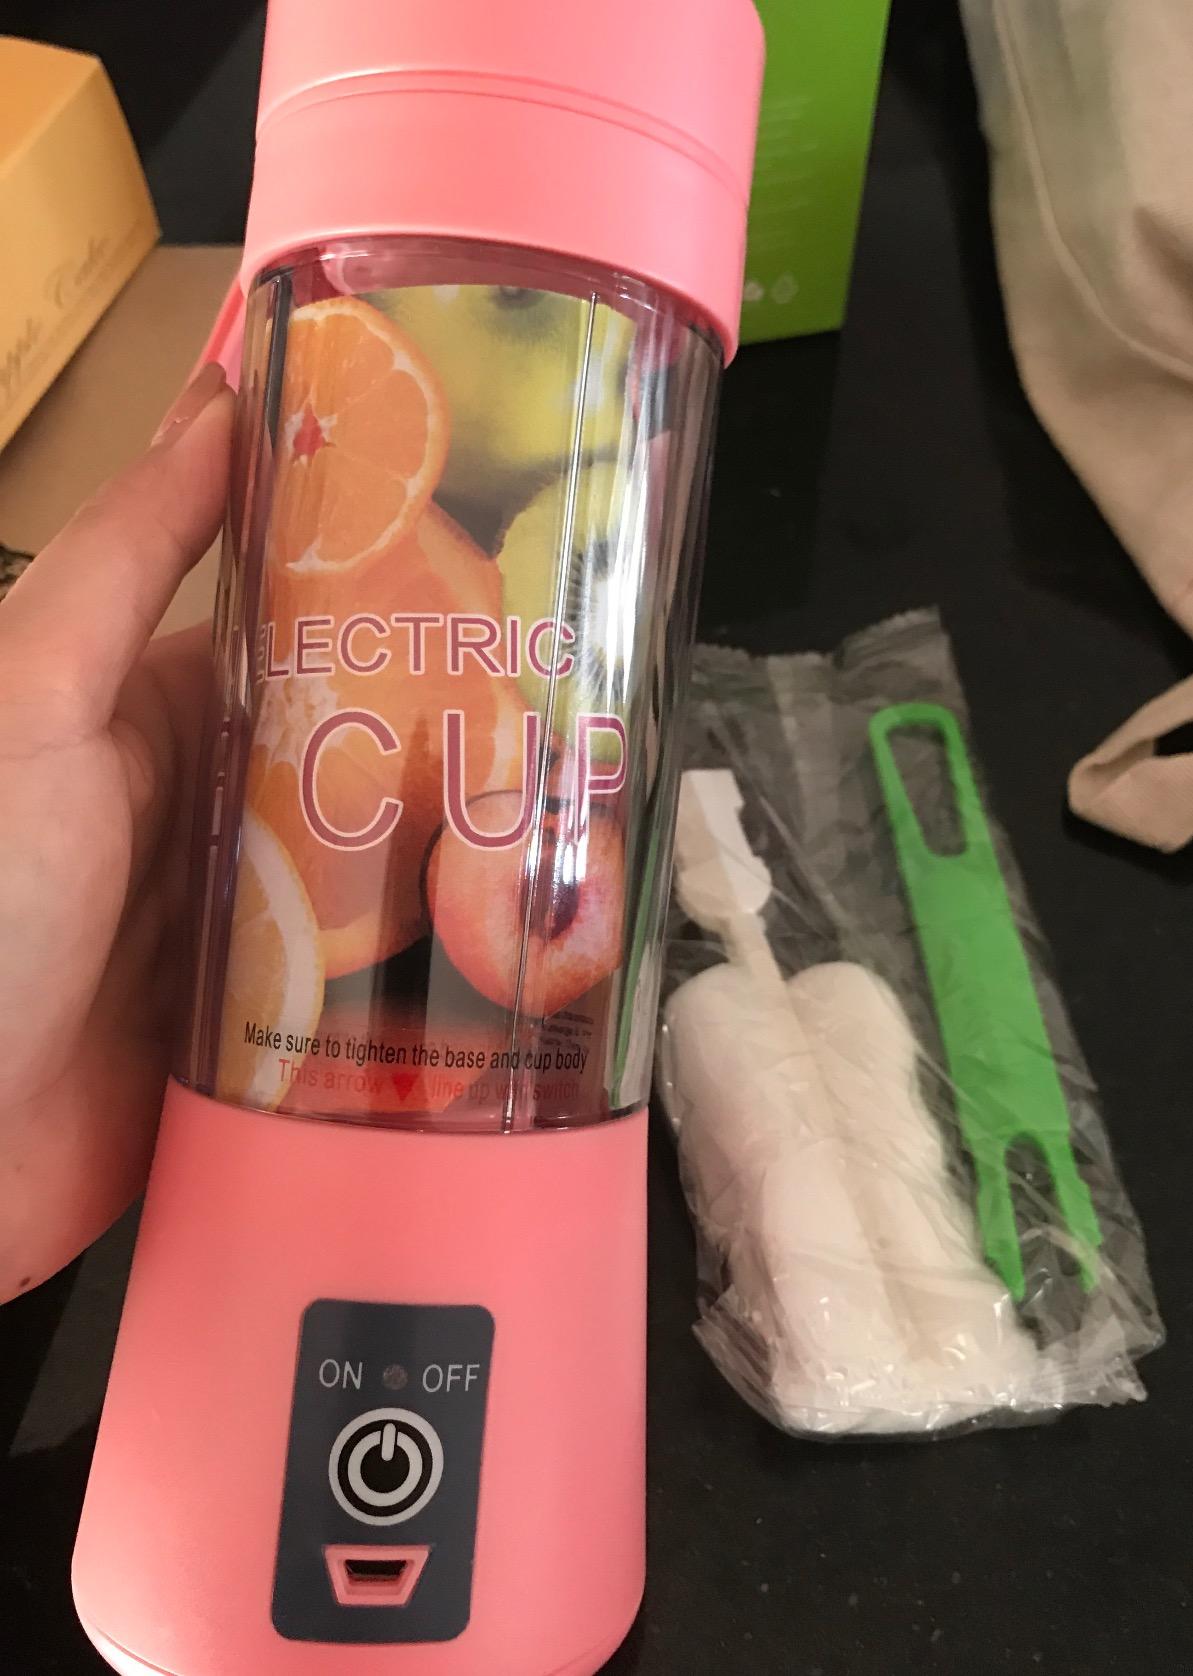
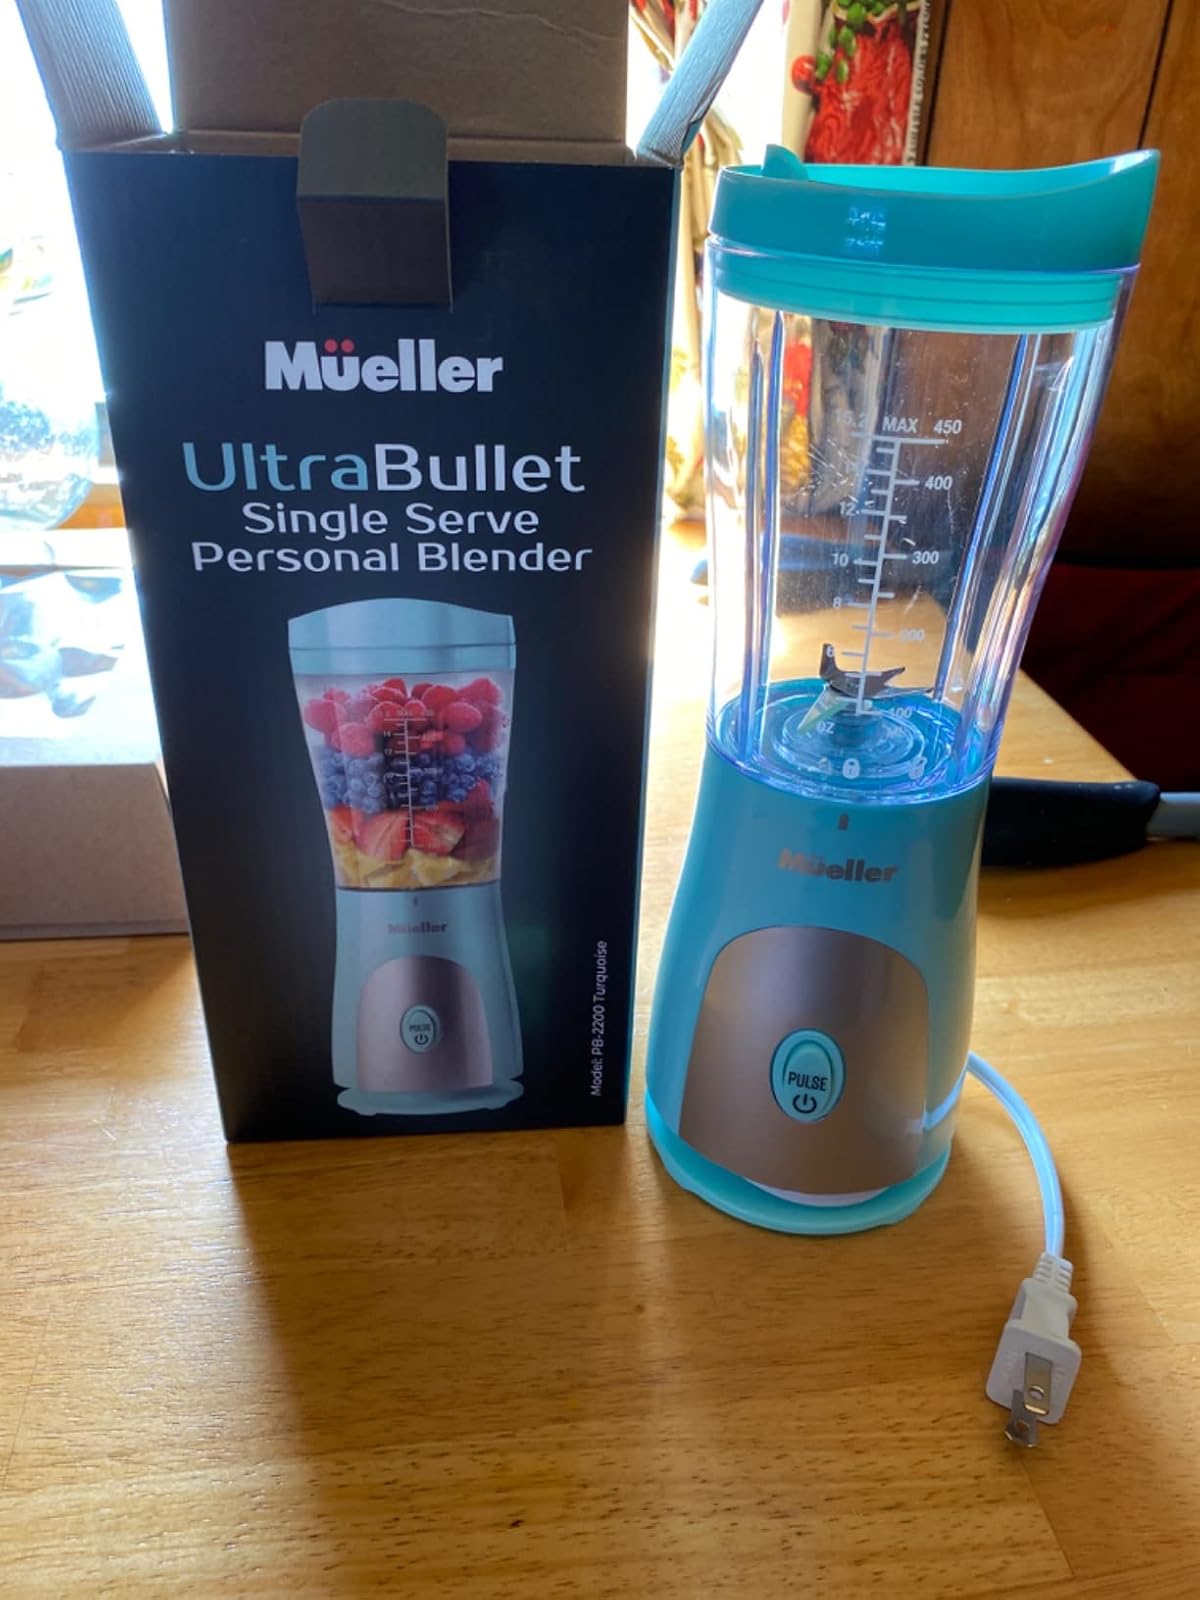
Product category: items_blender
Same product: no